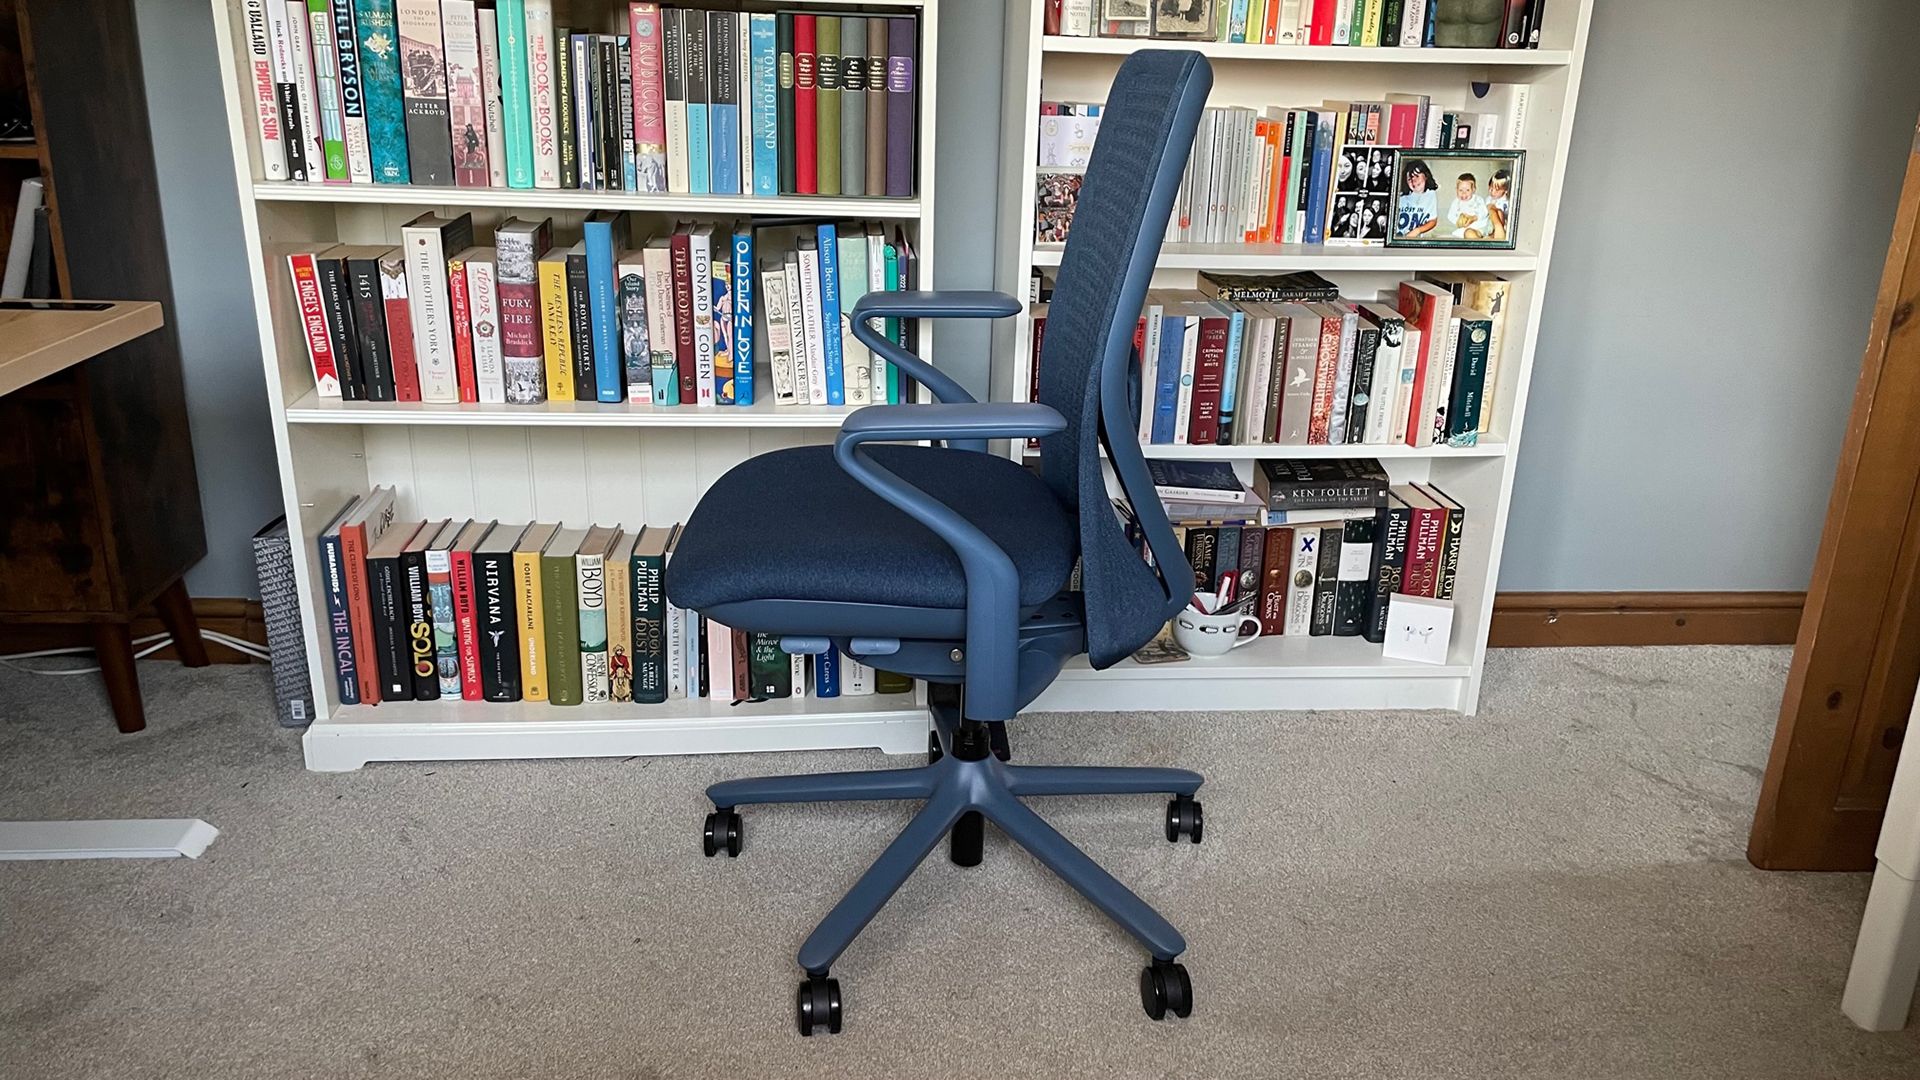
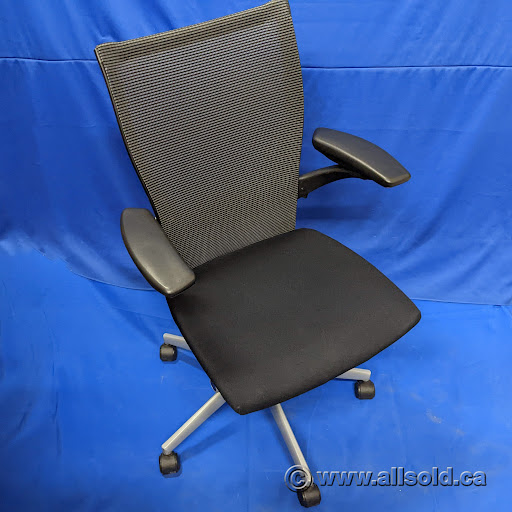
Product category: items_chair
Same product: no